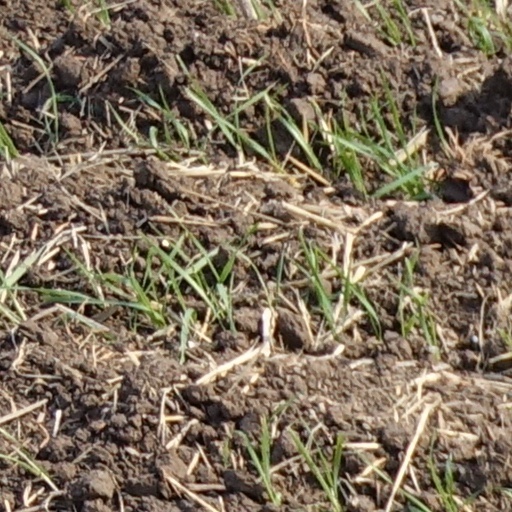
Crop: wheat